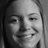
Emotion: happy